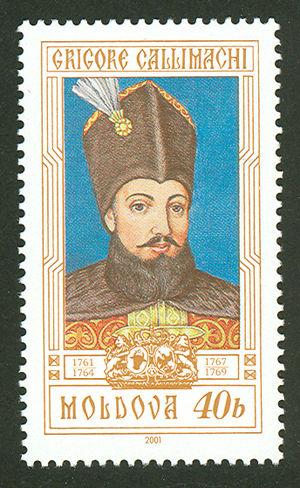
Grégoire Kallimachis, Γρηγόριος Καλλιμάχη soit « bon lutteur » en grec, ou Grigore Callimachi en roumain, né en 1735 probablement au Phanar et exécuté à 34 ans dans la même ville d'Istanbul le 29 août/8 septembre 1769, est un phanariote au parcours classique : d'abord drogman à Constantinople, puis hospodar de Moldavie de 1761 à 1764 et de 1767 à 1769. La monarchie était élective dans les principautés roumaines de Moldavie et de Valachie, comme en Pologne voisine. Le souverain était élu par les boyards, puis agréé par les Ottomans : pour être nommé, régner et se maintenir, il s'appuyait sur les partis de boyards et fréquemment sur les puissances voisines, habsbourgeoise, russe et surtout turque, car jusqu'en 1859 les deux principautés étaient vassales et tributaires de la « Sublime Porte ».